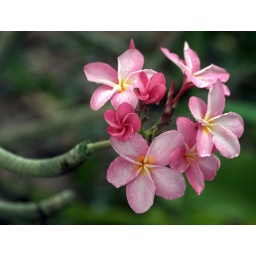
Plumeria in pink n yellow